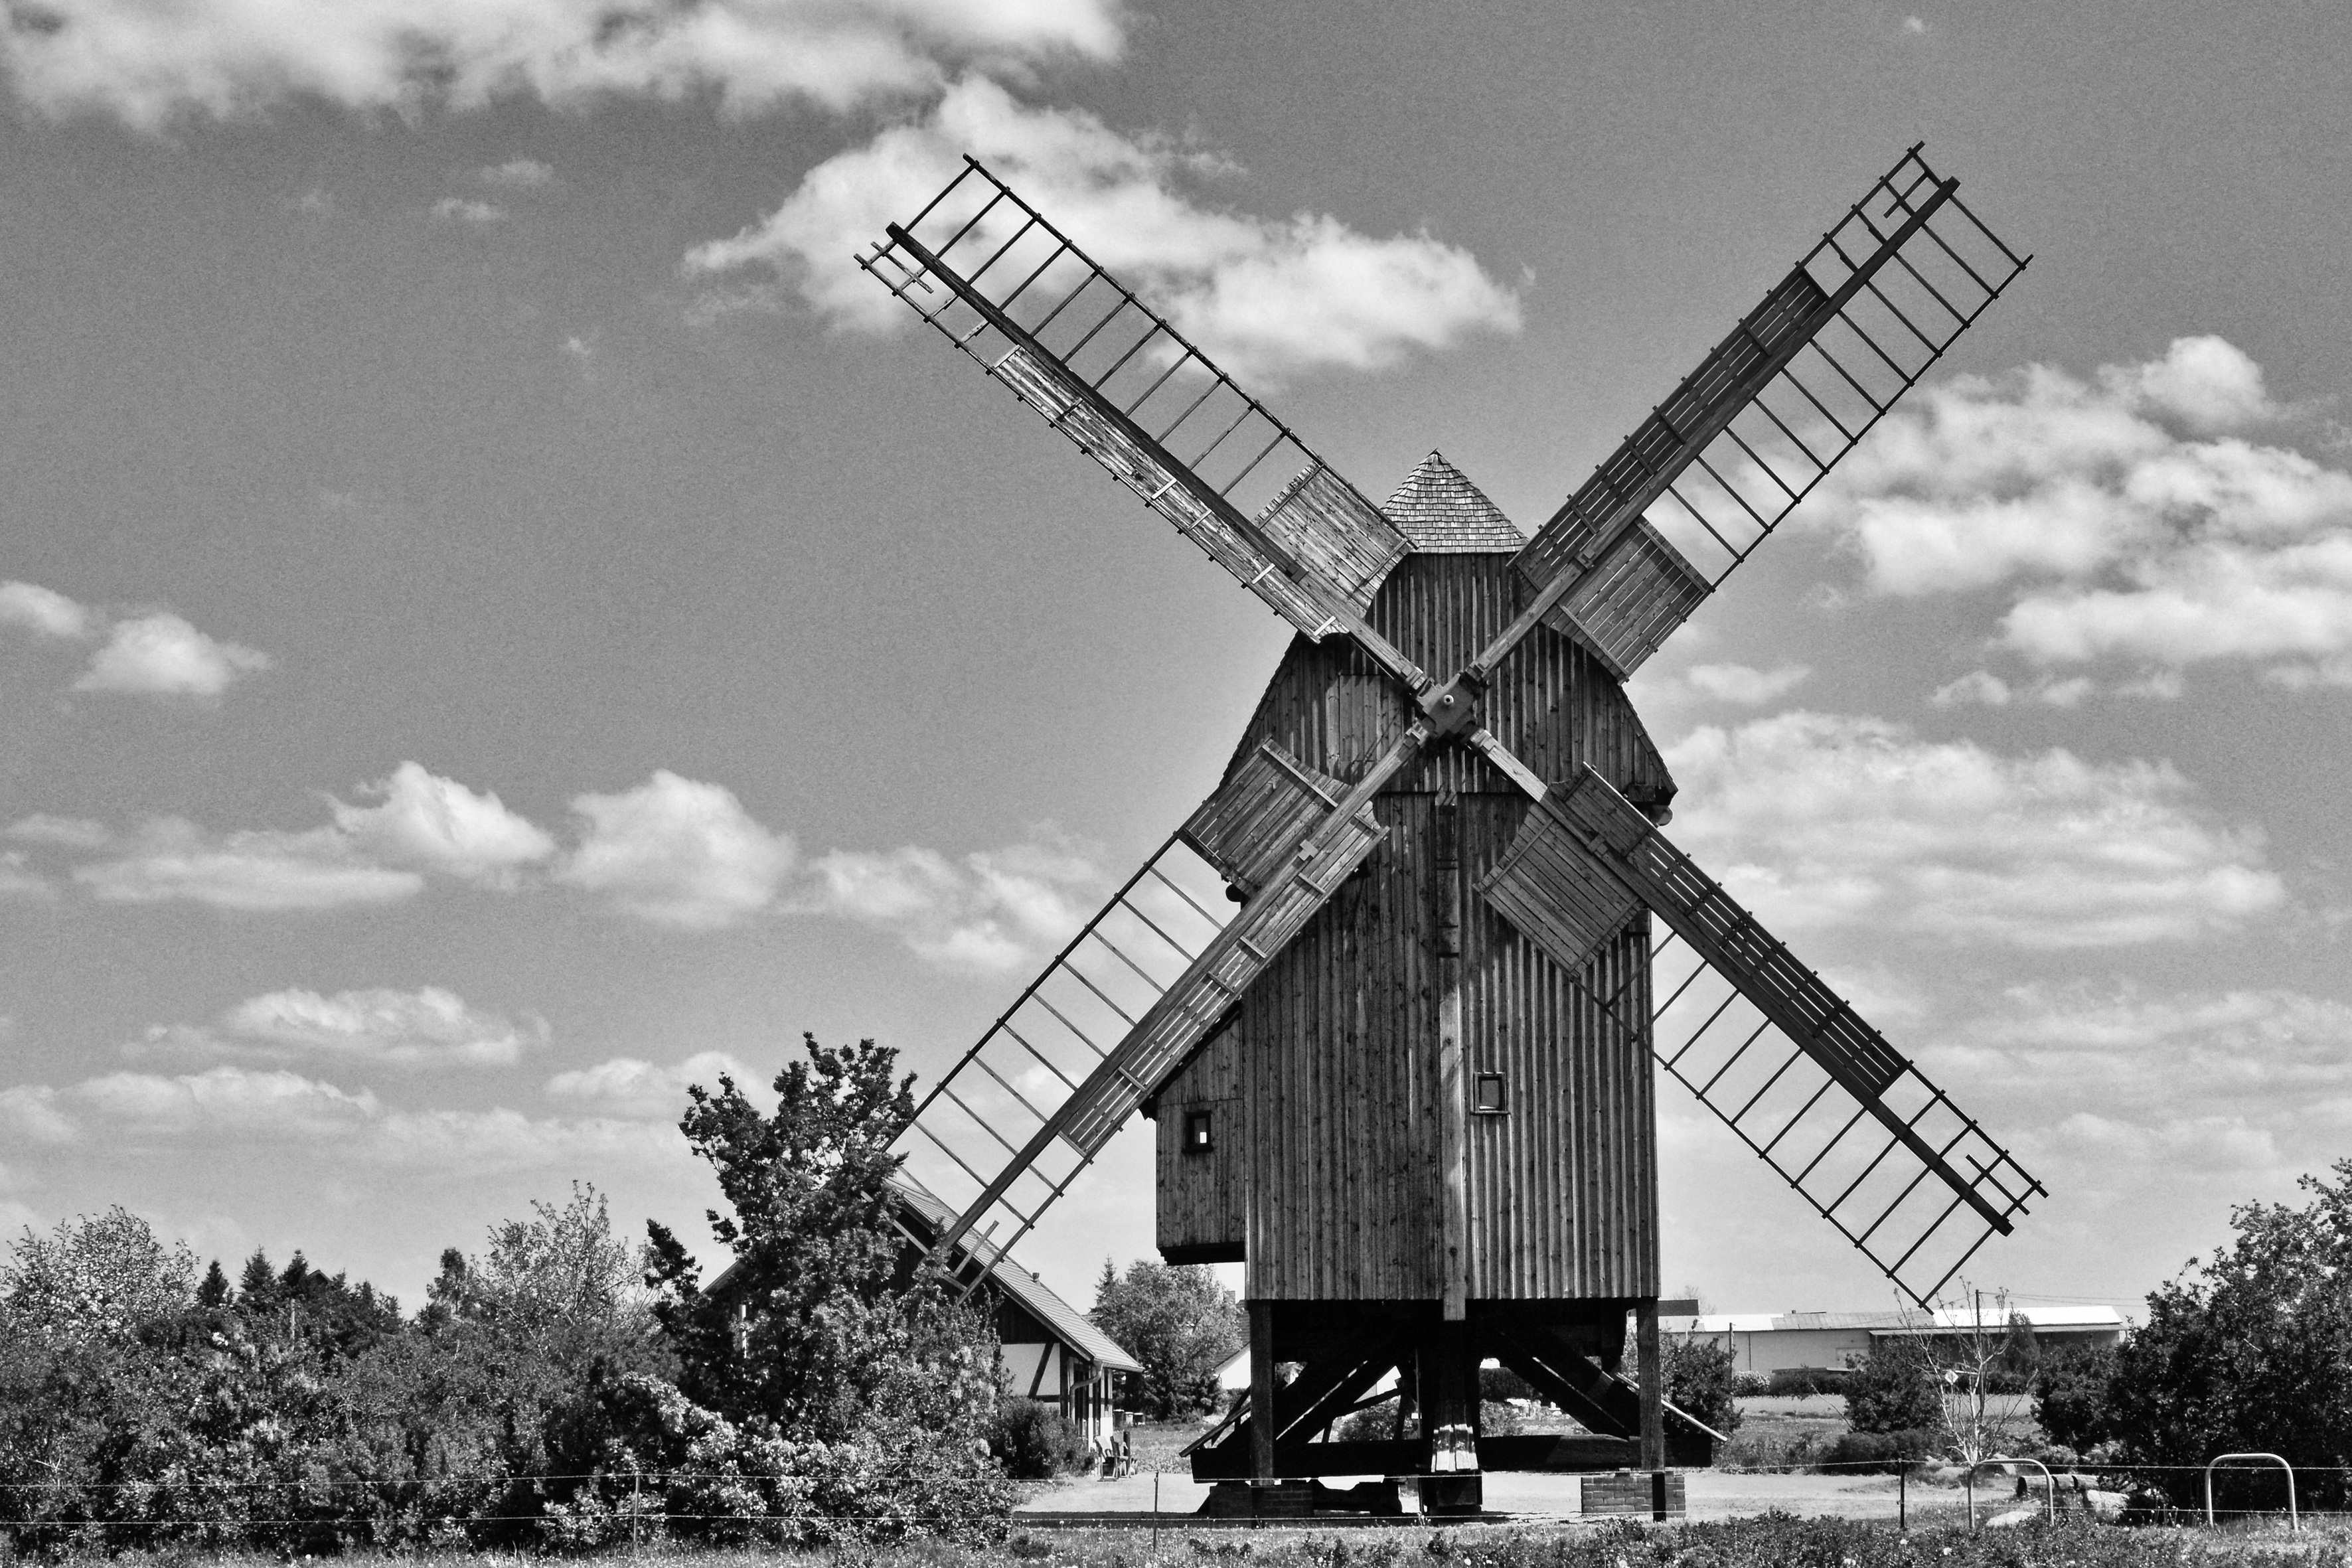
landscape, black and white, architecture, retro, windmill, wind, building, machine, monochrome, trees, mill, nostalgic, monochrome photography, post mill